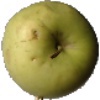
Label: Apple Golden 3